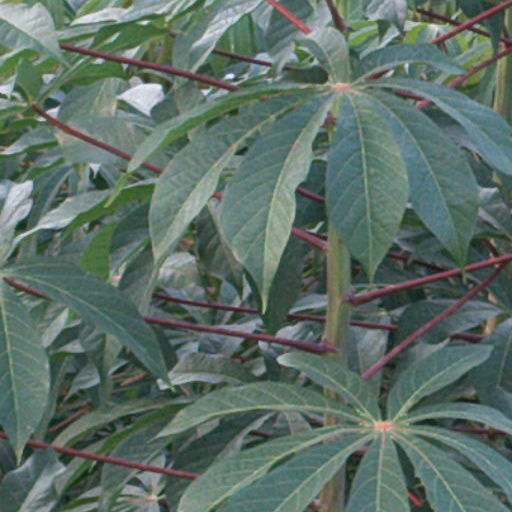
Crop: cassava